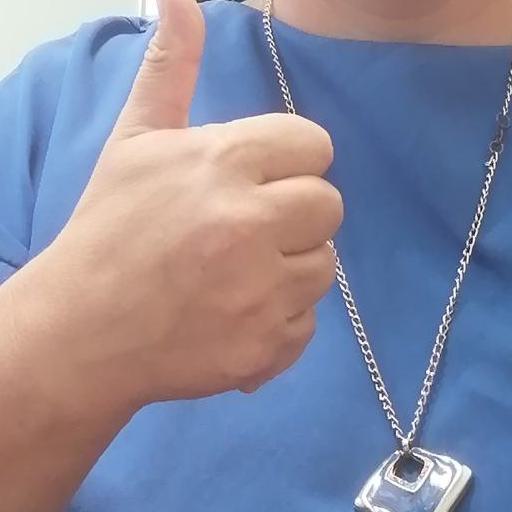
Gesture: like